Law enforcement in Albania

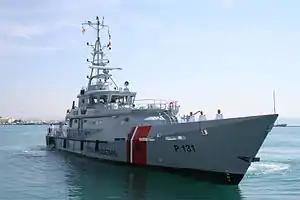
Iliria Patrol Boat Class Damen Stan 4207

The Albanian Coast Guard ("Roja Bregdetare") is one of the specialized bodies of the Albanian Navy which is responsible for safeguarding human life and coordinating search and rescue at sea, as well as administrative management, navigation security and territorial waters, with coastal guard functions. Among the competences are the safeguarding of human life at sea, the safety of navigation and maritime transport, as well as the protection of the marine environment, its ecosystems and the oversight of the entire marine fishing industry, the protection of resources to that of the final consumer. The latter include inspections on merchant naval, fishing and recreational vessels, also conducted on foreign merchant ships that climb domestic ports.